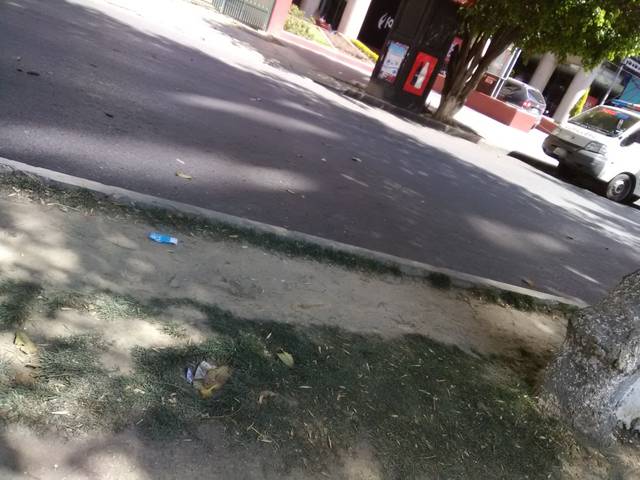
Region: Bolivia
Coordinates: -17.373, -66.157